Saint-Martin de Luché Church

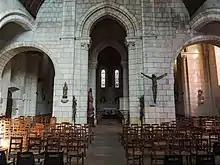
View of the church from the portal.

The church underwent further renovations after the war. Its furnishings were enrich ed by the purchase of new statues, as in 1950: a Virgin of the Annunciation carved from a cedar trunk in the park of Château de Gallerande by Sarthe sculptor Raymond Dubois, thanks to funds collected from parishioners. Similarly, in the second half of the 20th century, several statues from the nearby church of Notre-Dame de Pringé were moved to the church of Saint-Martin de Luché to protect them from theft.